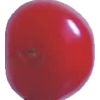
Label: cherry_sour